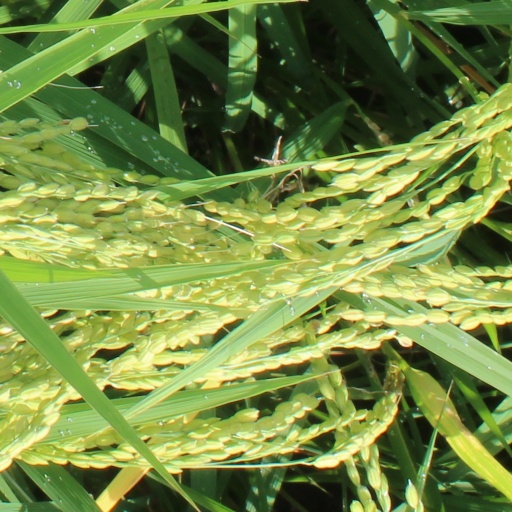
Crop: rice